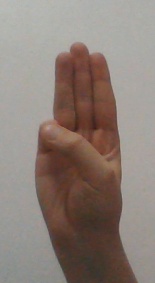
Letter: thaa